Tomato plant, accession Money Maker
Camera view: horizontal (90 deg, fisheye); turntable rotation: 330 degrees
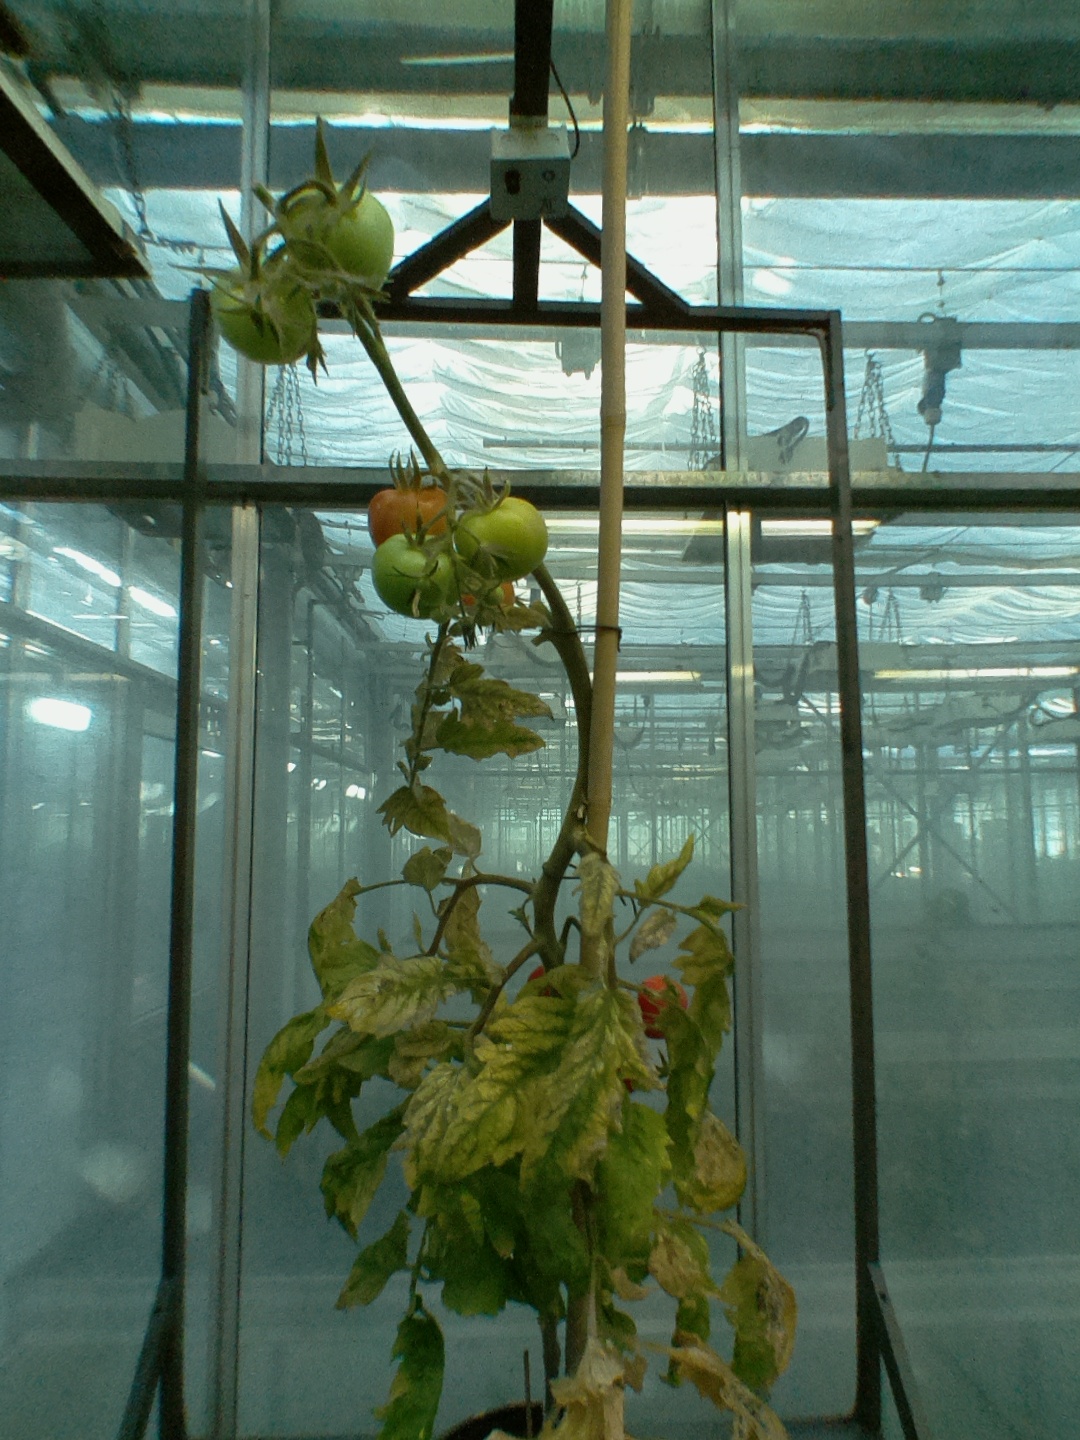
BBCH growth stage 85: 50%-60% of fruits show typical fully ripe color